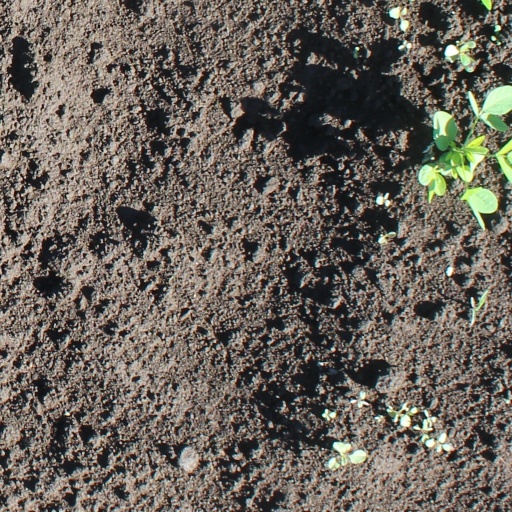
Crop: soybean